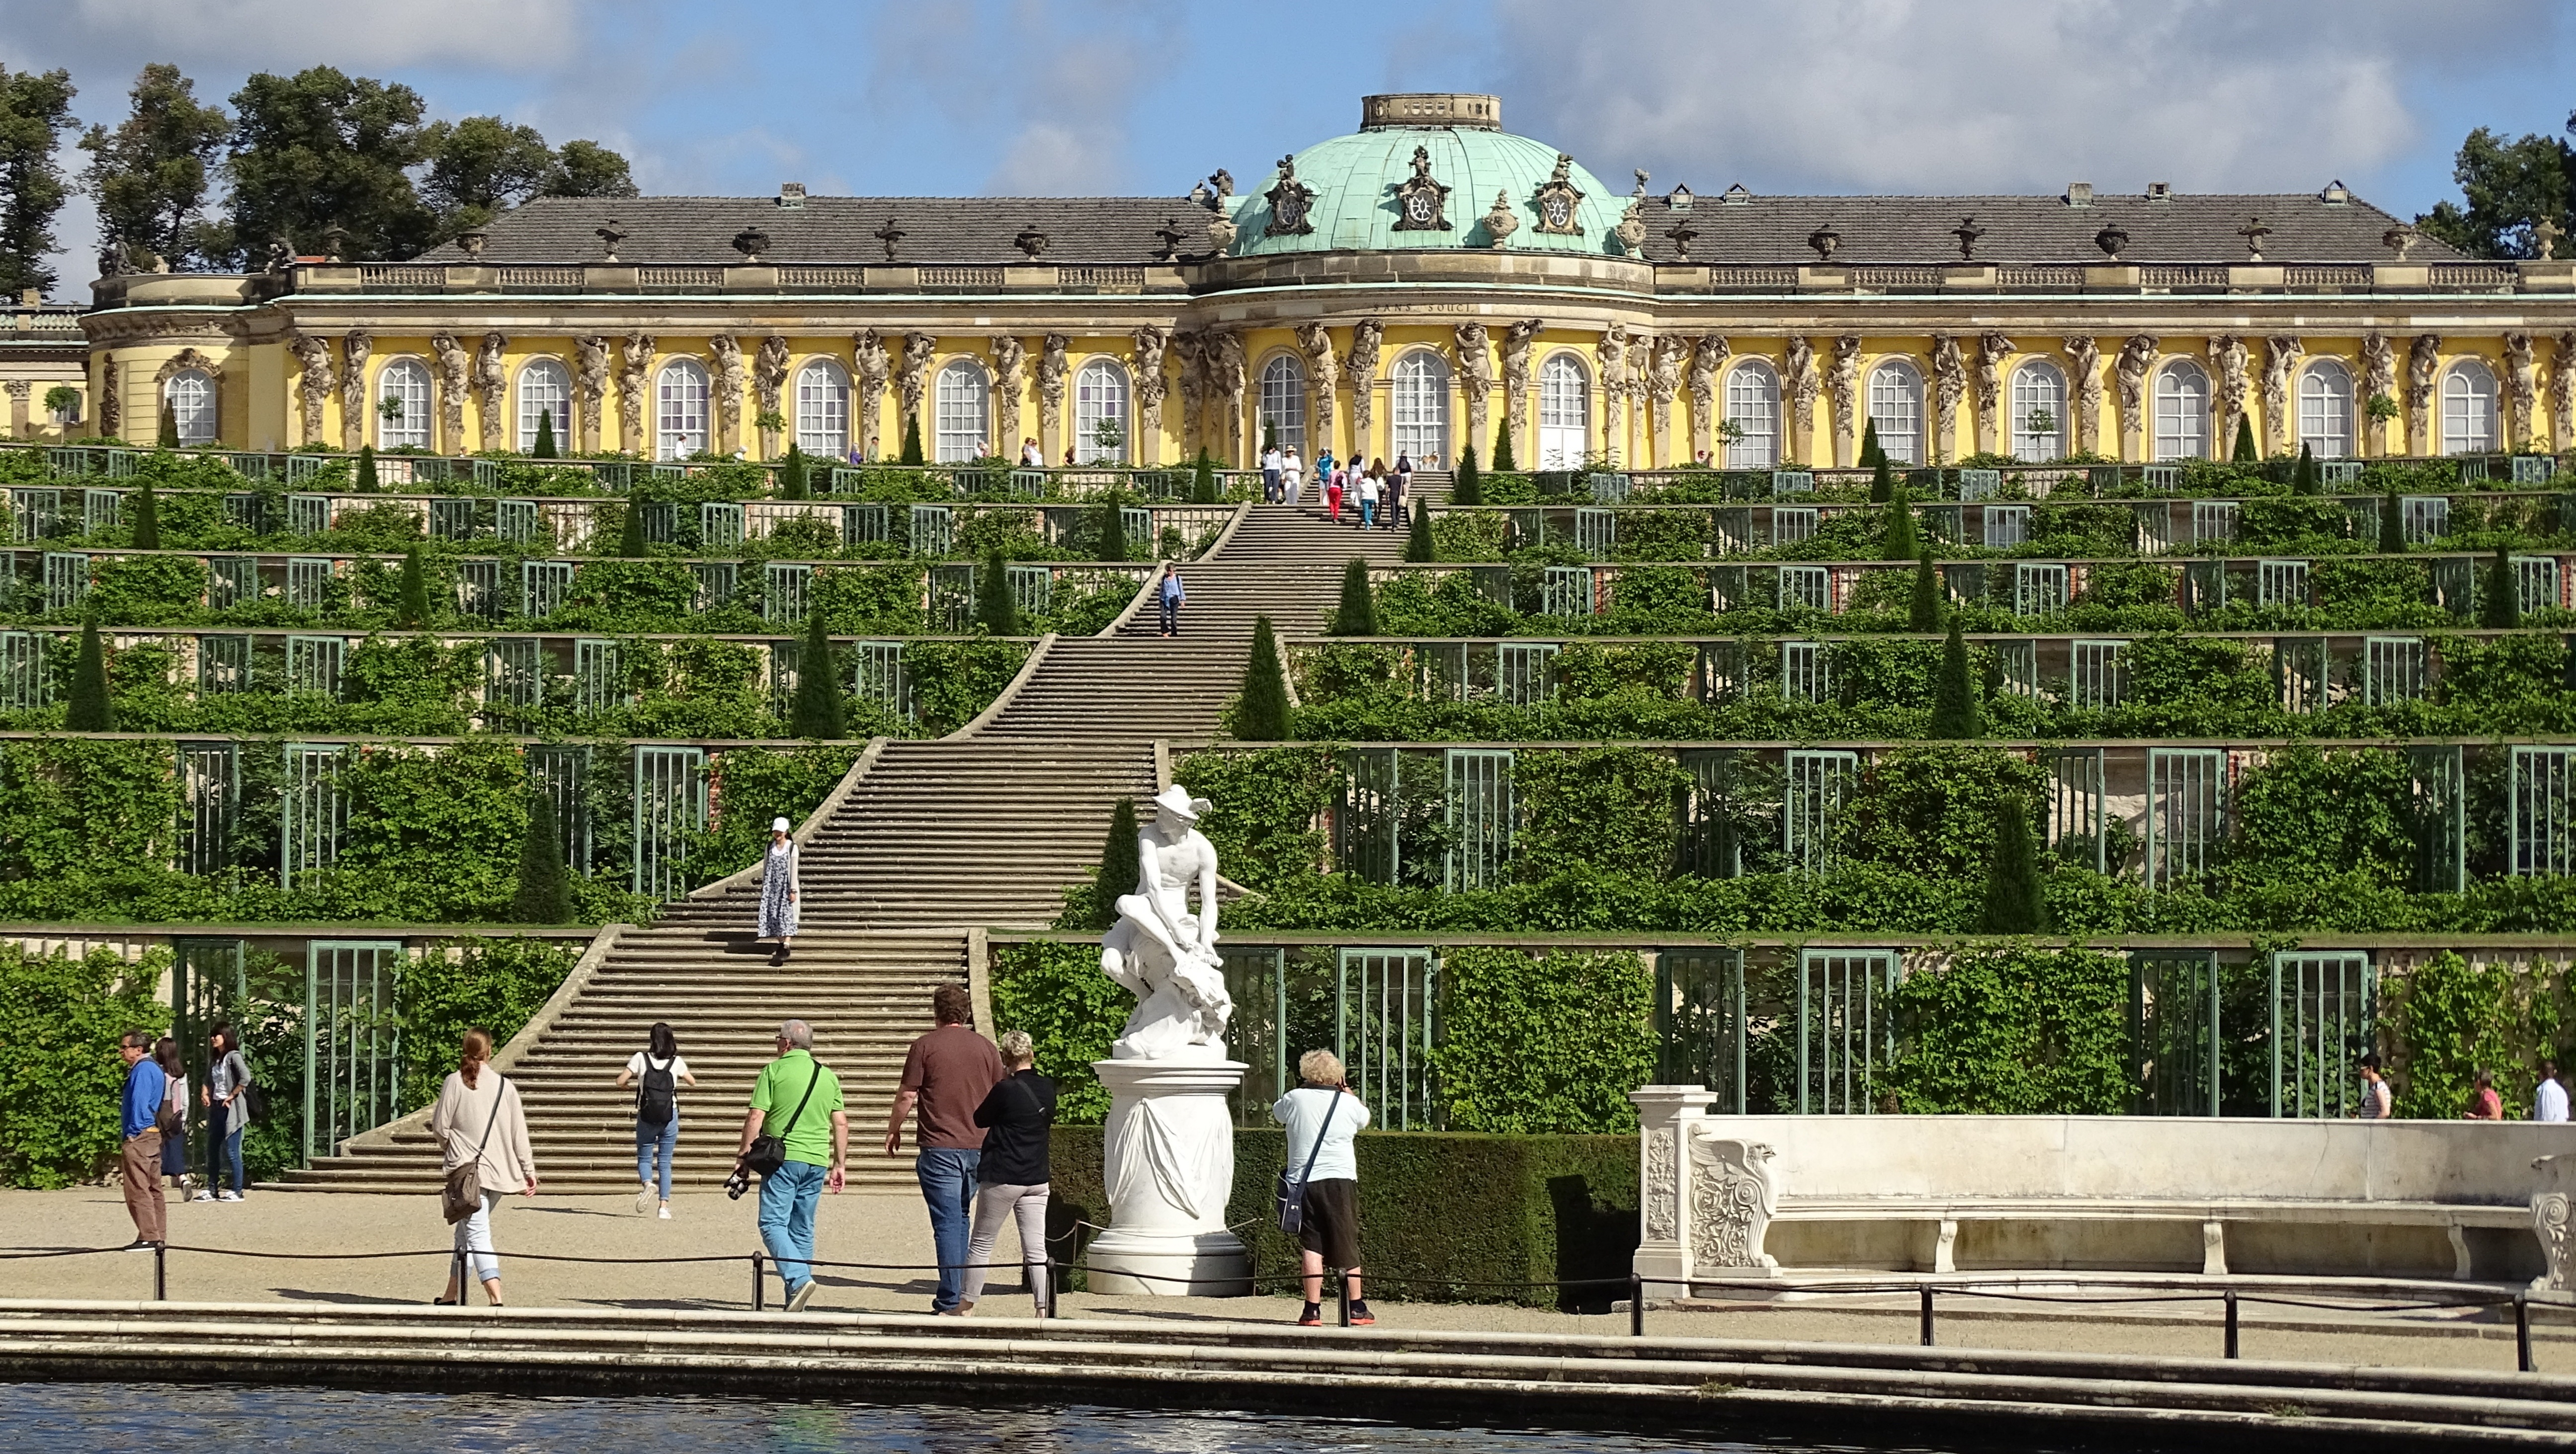
architecture, building, palace, downtown, plaza, castle, landmark, facade, places of interest, germany, history, town square, tourist attraction, estate, historically, potsdam, neighbourhood, imposing, sanssouci, urban area